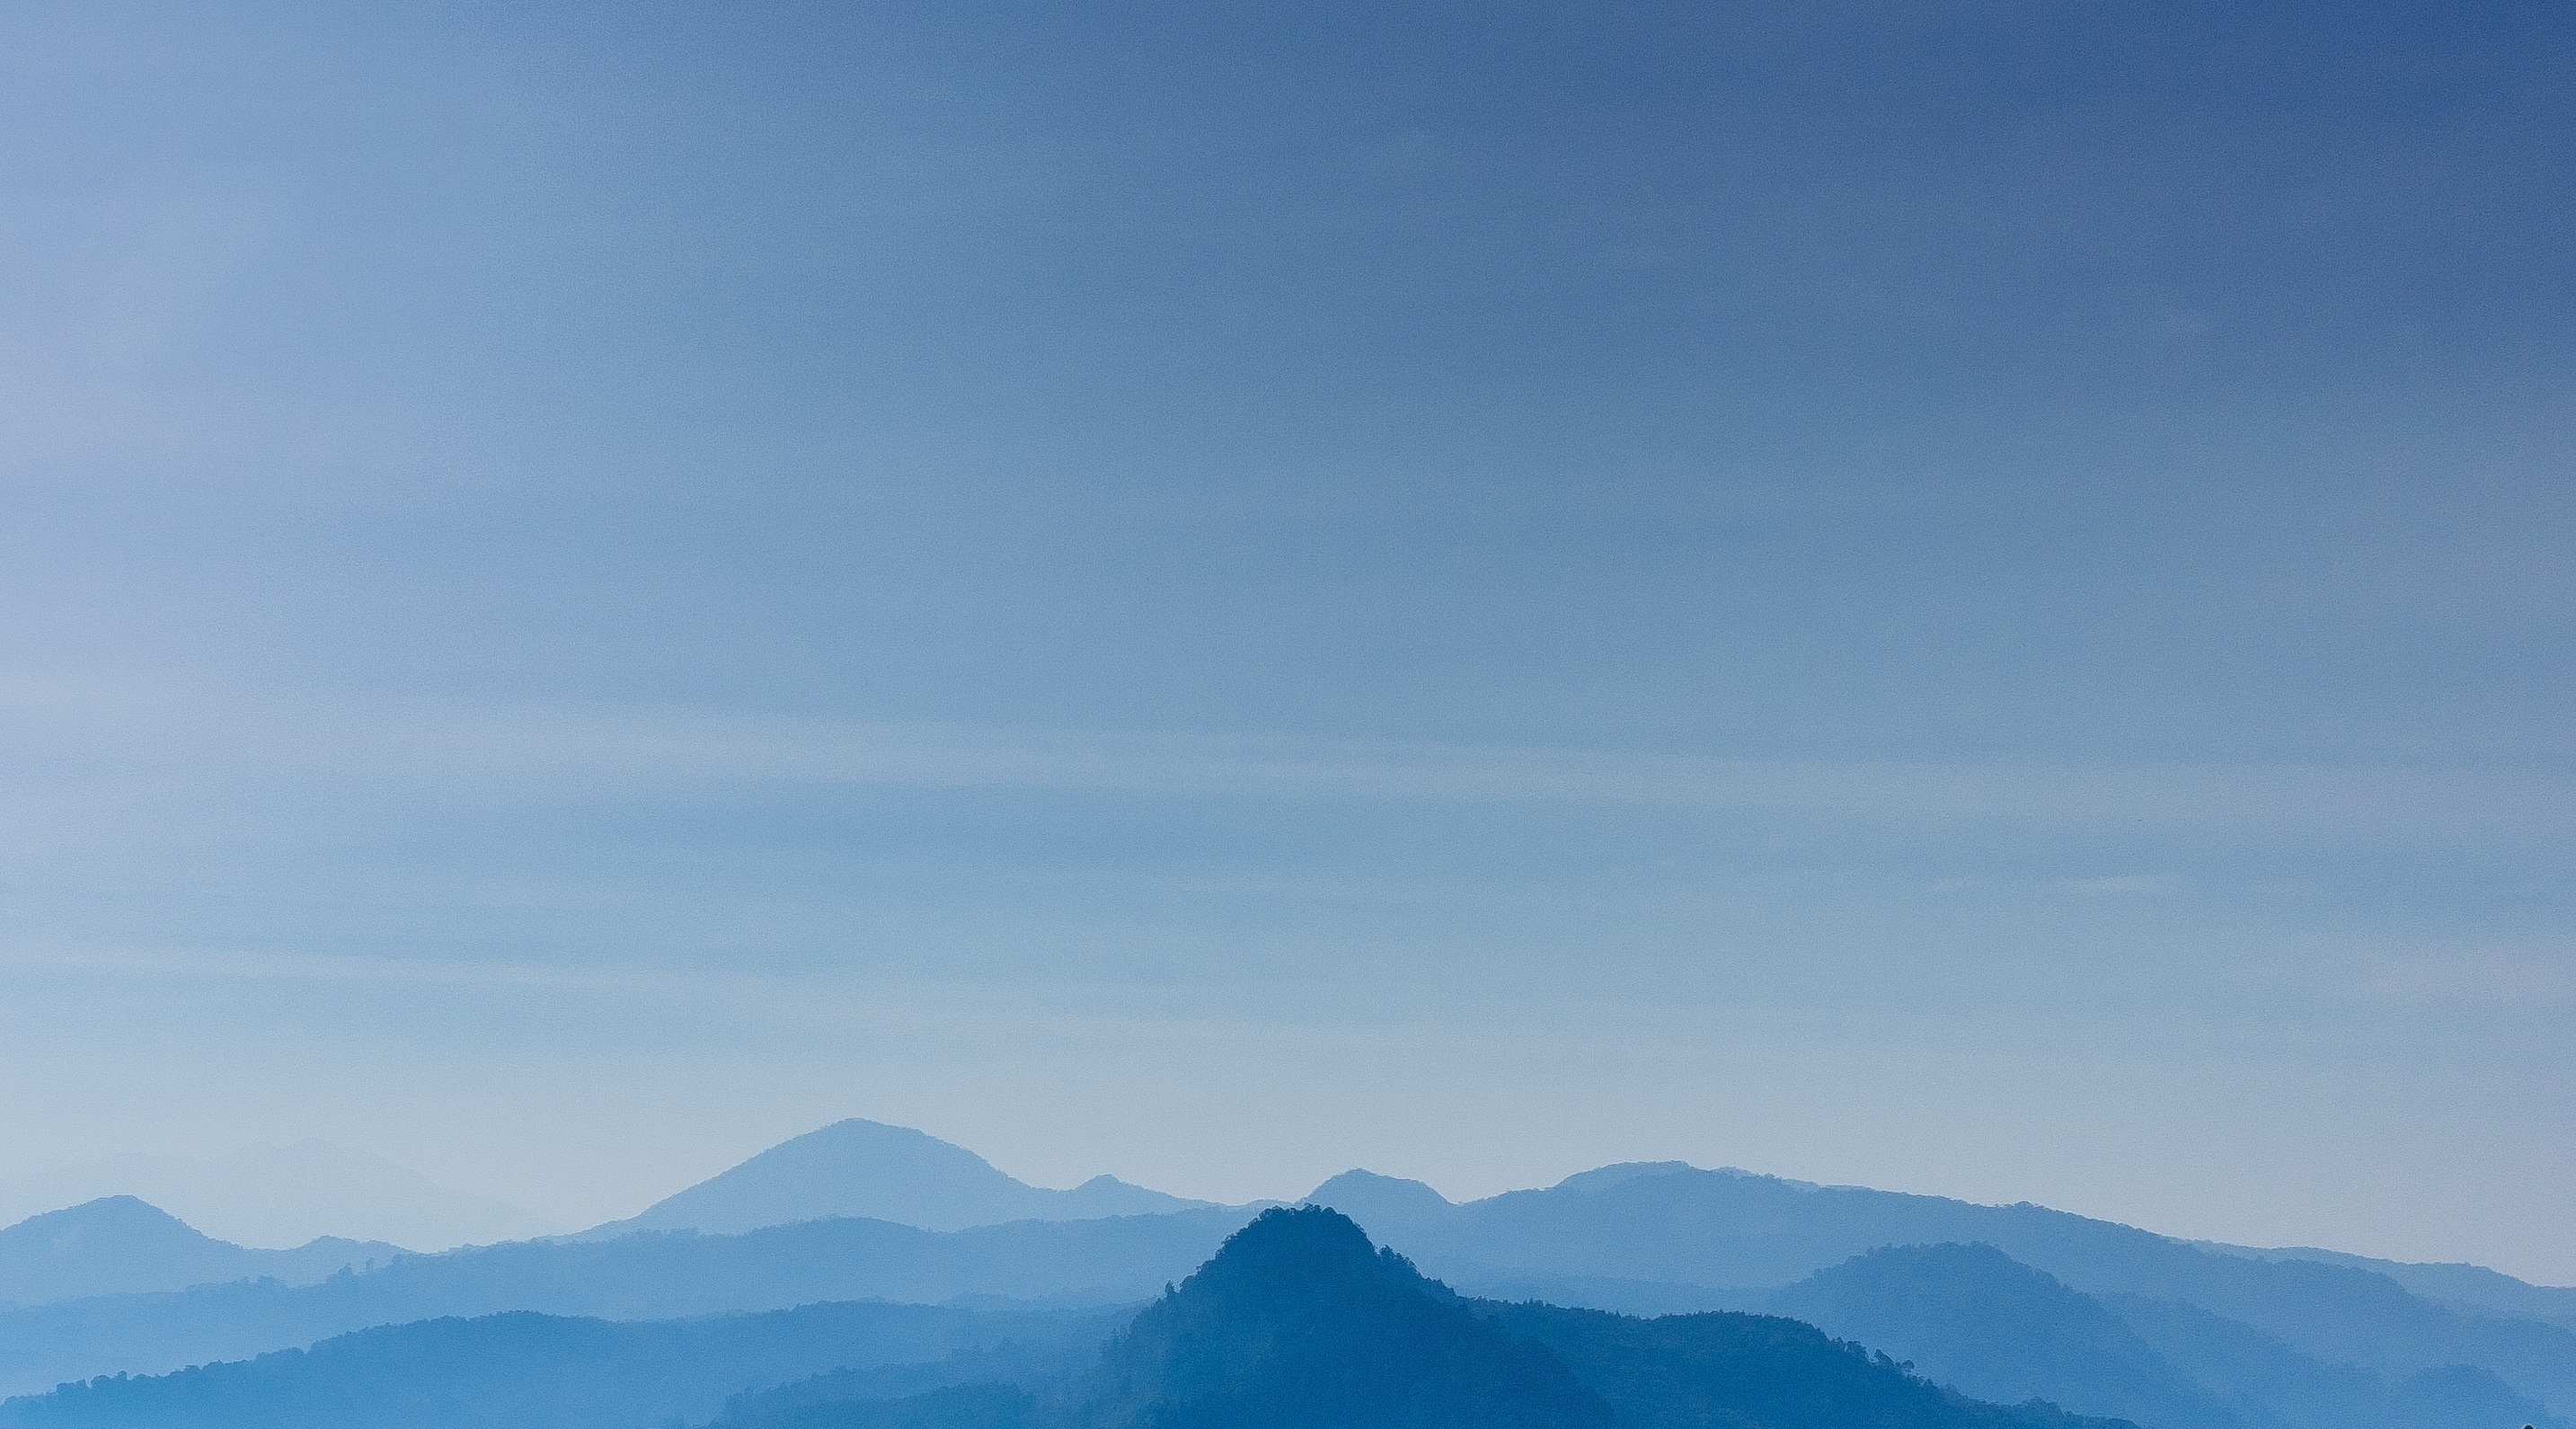
landscape, nature, horizon, mountain, cloud, sky, hill, peak, mountain range, blue, ridge, summit, mountains, alps, plateau, shades, landform, geographical feature, atmospheric phenomenon, atmosphere of earth, mountainous landforms